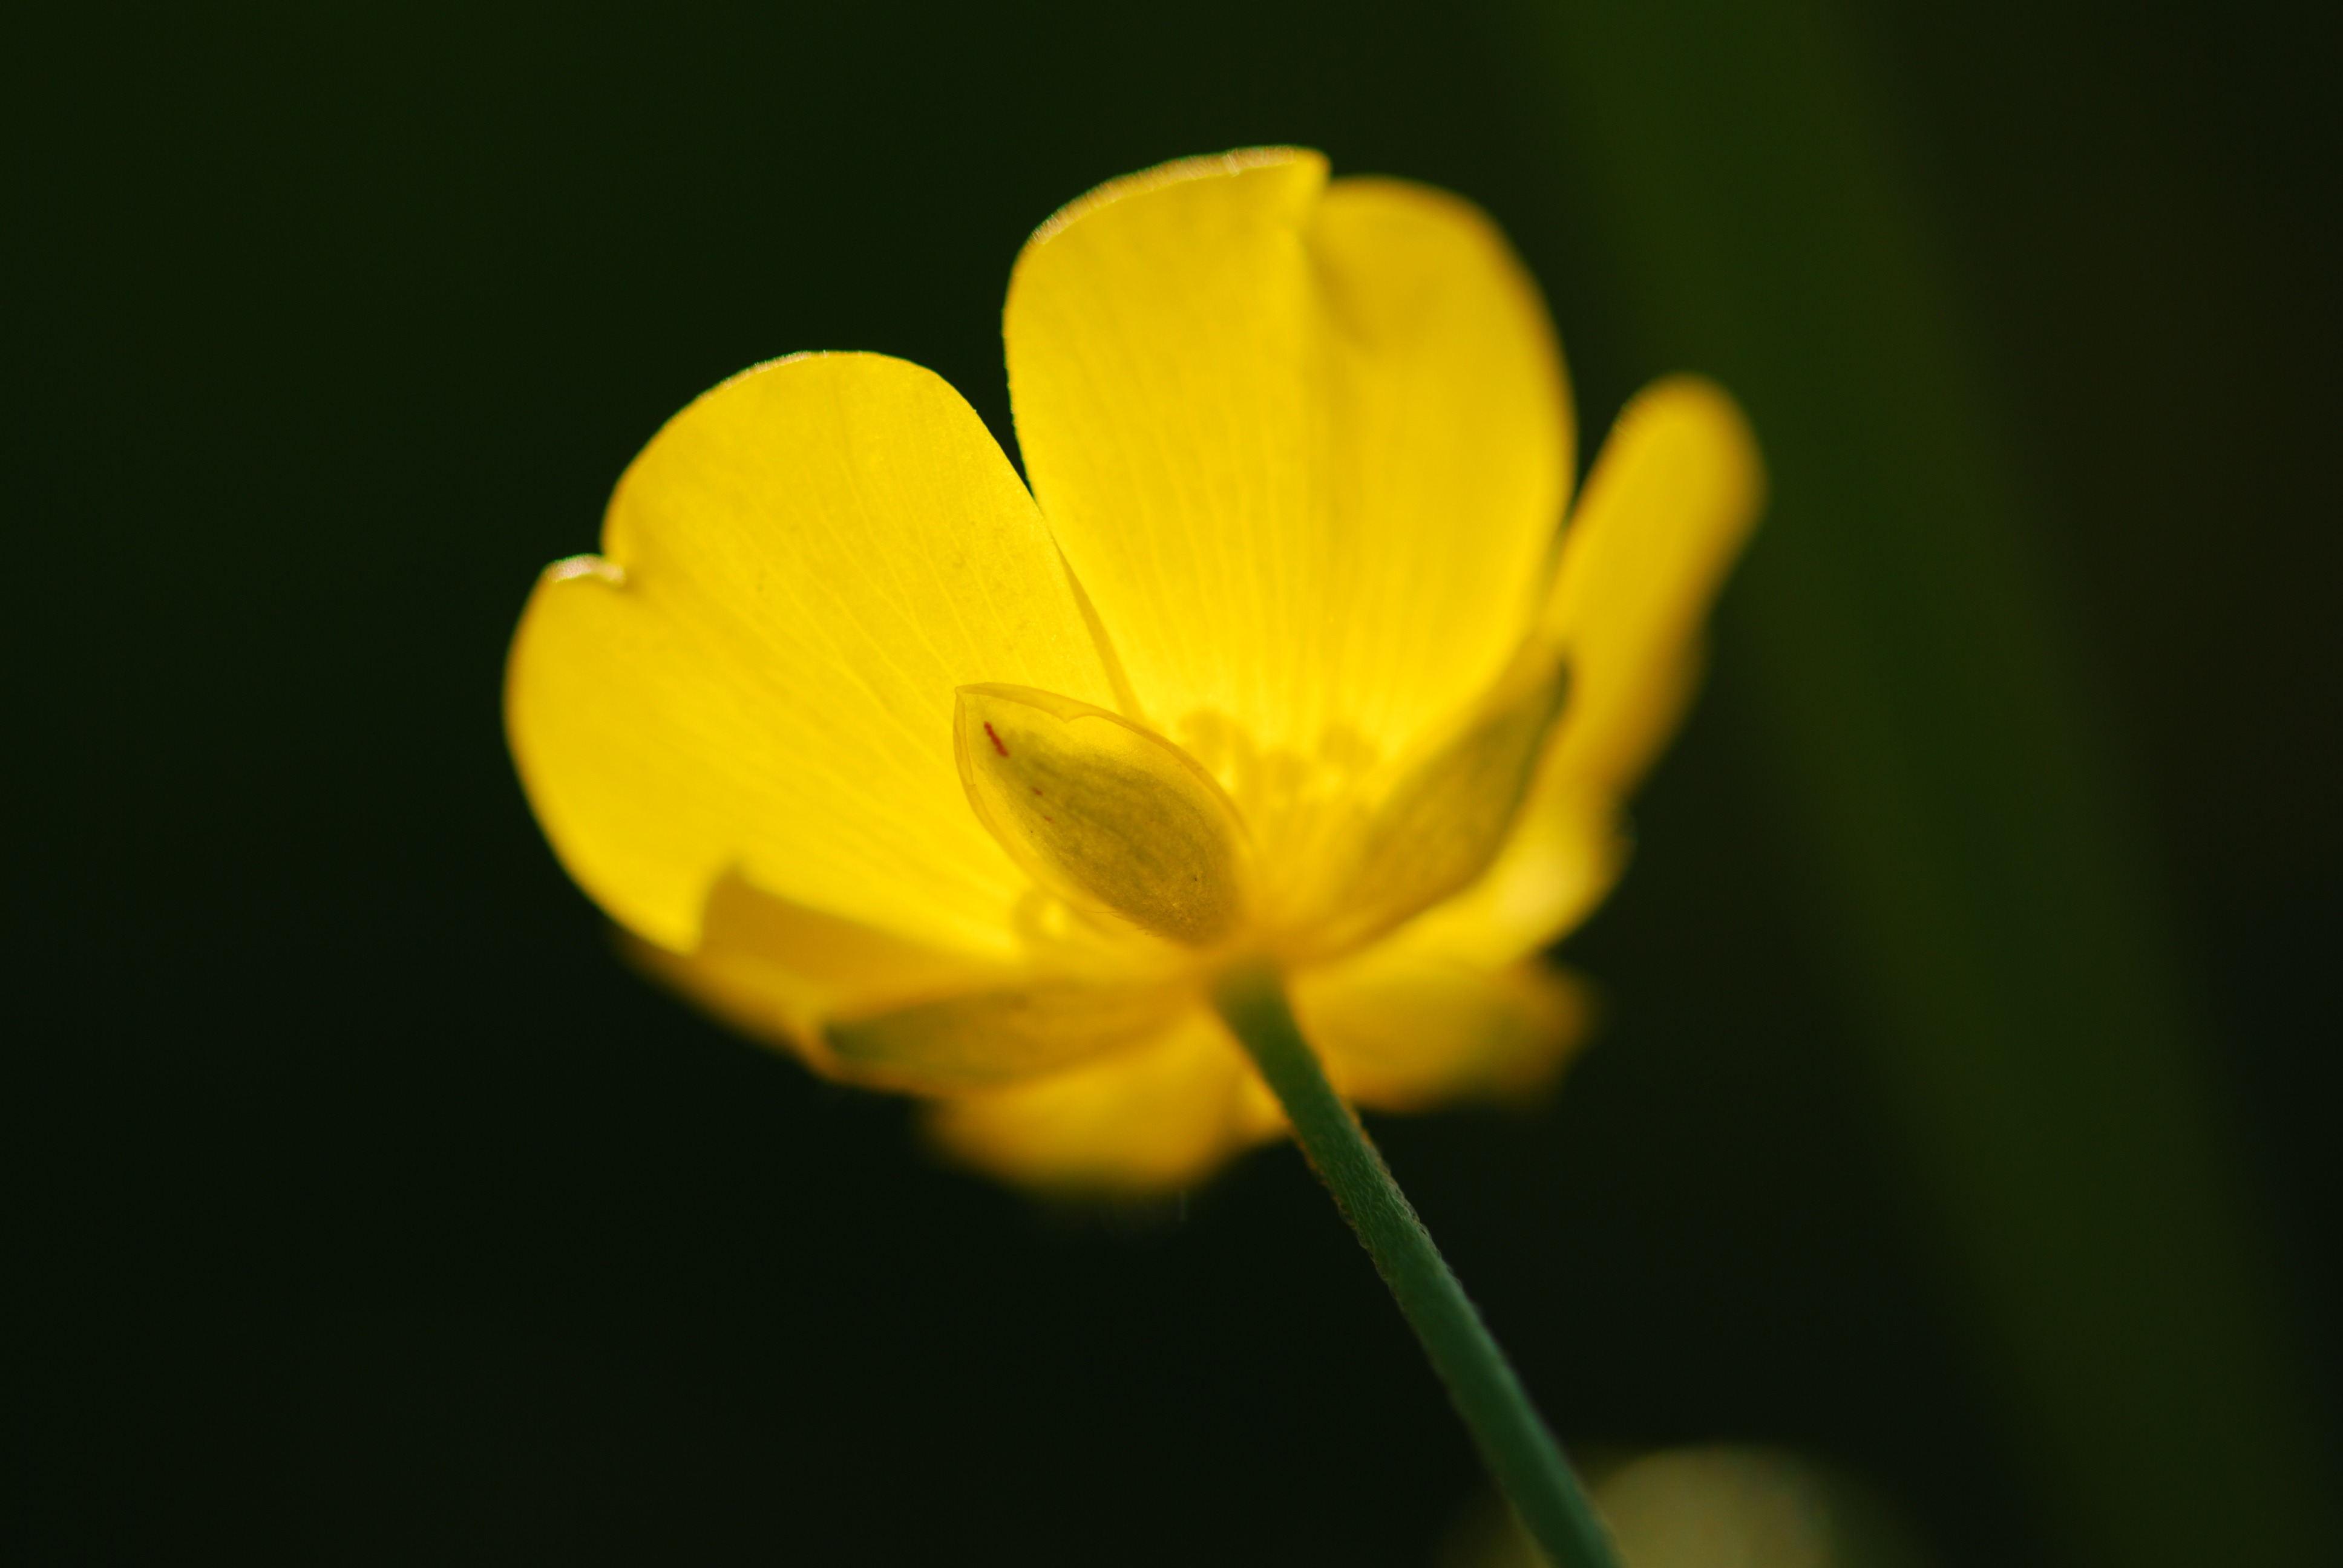
blossom, plant, photography, flower, petal, bloom, yellow, flora, wildflower, close up, buttercup, evening primrose, back light, macro photography, flowering plant, plant stem, land plant, large flowered evening primrose